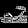
Label: Sandal